Pedro Aguirre Cerda

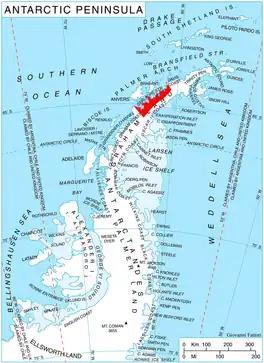
A map highlighting of the Danco Coast near the Aguirre Passage on the Antarctic Peninsula.

In the Chilean Antarctic Expedition in 1950–51, the explorers named the Aguirre Passage between Lemaire Island and Danco Coast after Don Pedro Aguirre Cerda.